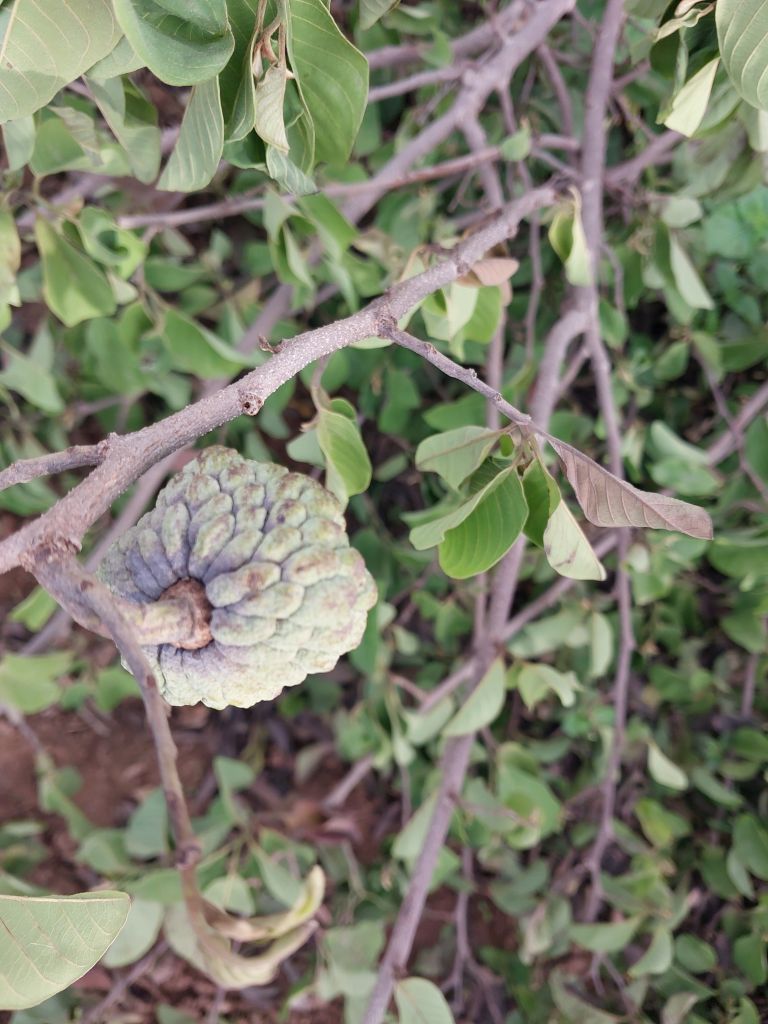
Disease label: Blank Canker